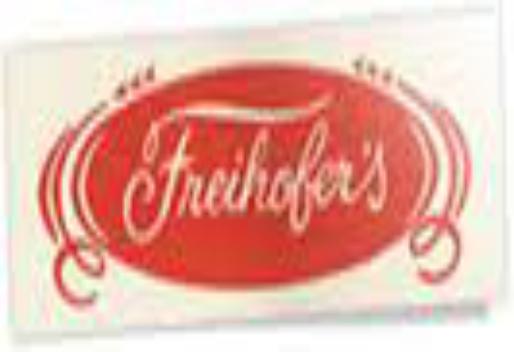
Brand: Freihofers
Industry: Food